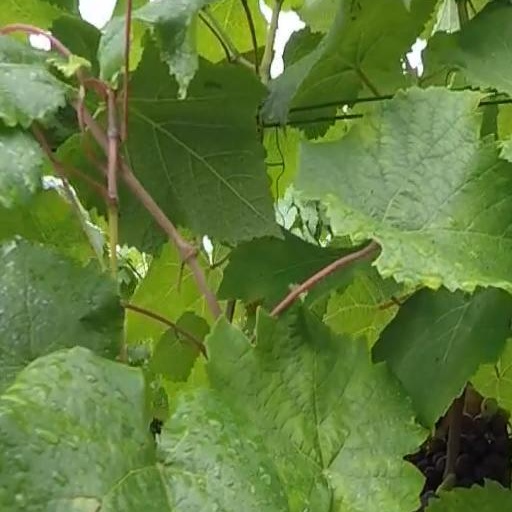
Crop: grape